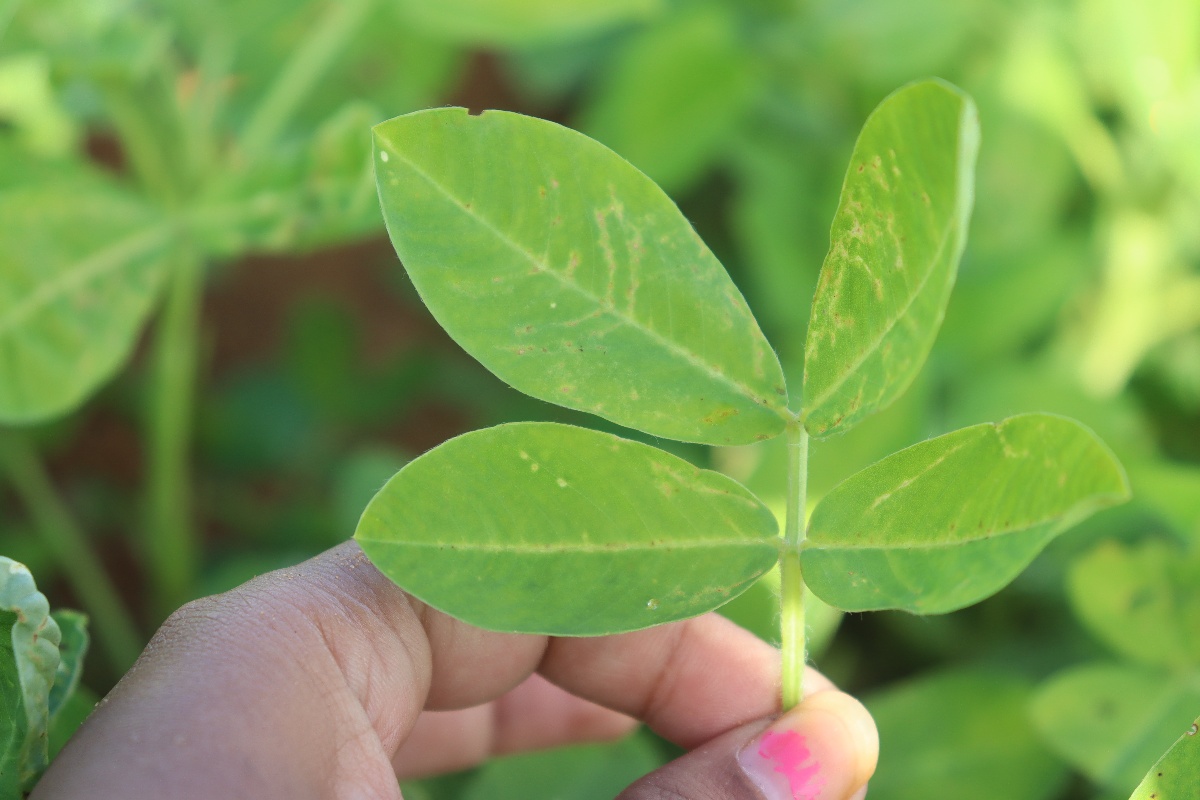
Label: early_leaf_spot